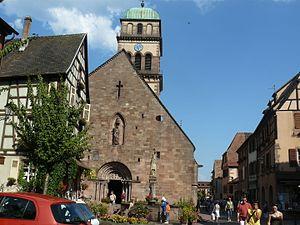
Église Sainte Croix